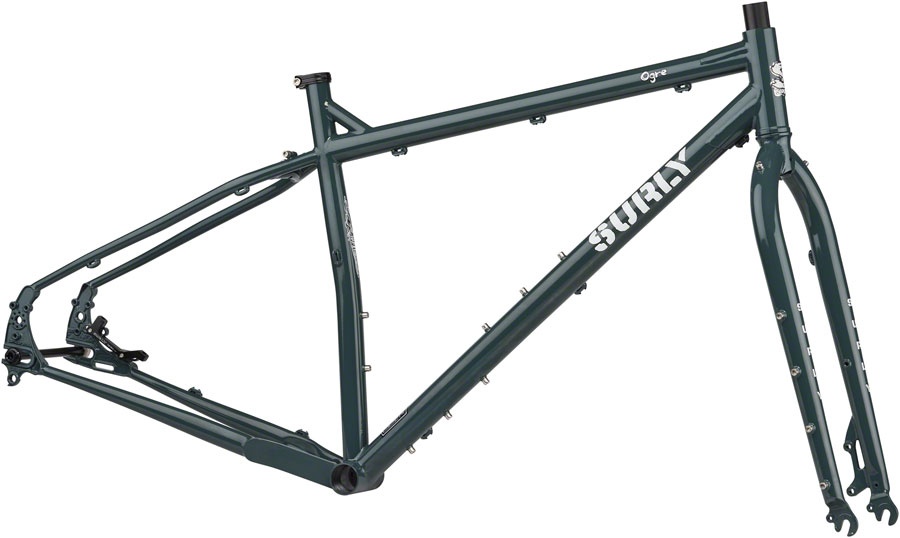
Surly Ogre Frameset - 29" Steel Orlok's Shadow Small
.top{margin-bottom:30px;}.top li{margin-left:5%;margin-right:5%;margin-top:10px;line-height:120%;list-style-position:outside;} Surly Ogre Frameset - 29" Steel Orloks Shadow Small. The Ogre can get you to your job during the week then way out of town on the weekend. It’s not sluggish on pavement or gravel and can also hold its own on singletrack. Ogre brings several sensible features to the 29er platform including horizontal slotted dropouts with Gnot-Boost spacing a tweaked non-suspension corrected geometry and a beefy tire clearance. 100% Surly Chromoly steel double-butted main triangle TIG-welded Horizontal slotted with derailleur hanger Gnot-Boost spacing allows the use of 135mm QR hub 142 x 12mm thru-axle or 148 x 12mm Boost hubs. Features Rohloff torque arm slot and threaded eyelets for fenders racks and Surly trailer mounts Full-length Surly Trip Guide housing line guides for derailleurs and brakes; two sets of bottle cage mounts; upper seatstay threaded barrels mid- and low-blade fully threaded through-blade fork eyelets; threaded holes for racks fenders and trailer mounting nuts; Rohloff OEM2 axle plate mounting slot Disc brakes only. Disc mounts are 51mm IS. Note: rear disc brake is limited to 160mm maximum rotor diameter and requires the use of Surly caliper adaptor (included with frames and bikes) Frame is E.D. coated for increased life expectancy Tire clearance for 29 x 2.5" or 27.5 x 3" table{border-collapse:collapse;width:100%;}td{text-align: left;padding: 8px;font-weight:350;}tr:nth-child(even){background-color:#f2f2f2}th{background-color:#eb212e;color:white;text-align:left;padding:8px;}.desc ul{font-size:24px;font-weight:600;margin-left:-25px;padding-top:35px;border-top:3px solid #f0f0f0;}.desc li{list-style:none;border-bottom:4px solid #eb212e;width:142px;} TECH SPECS Rear Axle 12mm Thru x 142mmBrake Type DiscTT (Effective) 575Fork Type RigidFrame Material SteelFrame Type RigidFront Axle QR x 100mmColor Orloks ShadowMfg Size SmallWheel Size 29"Defined Color Green
Brand: Surly
Category: Sporting Goods > Outdoor Recreation > Cycling > Bicycle Parts > Bicycle Frames